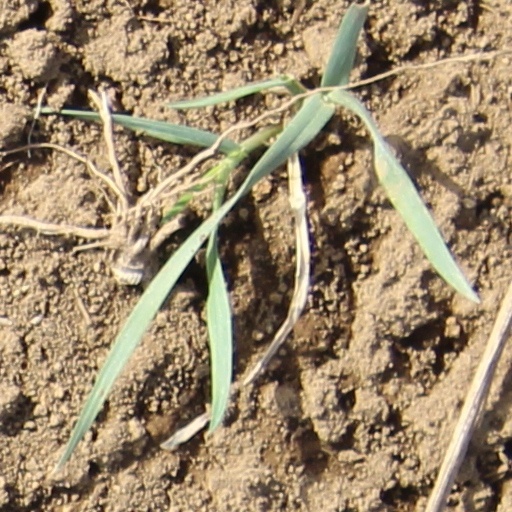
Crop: wheat